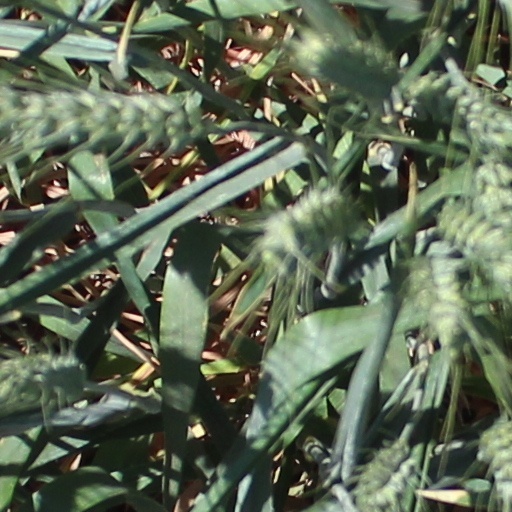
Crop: wheat